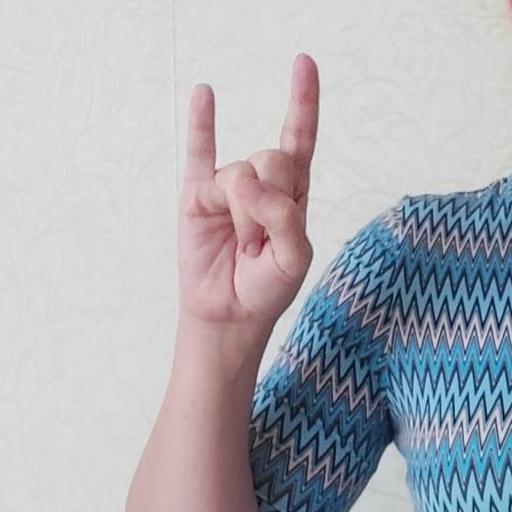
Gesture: rock